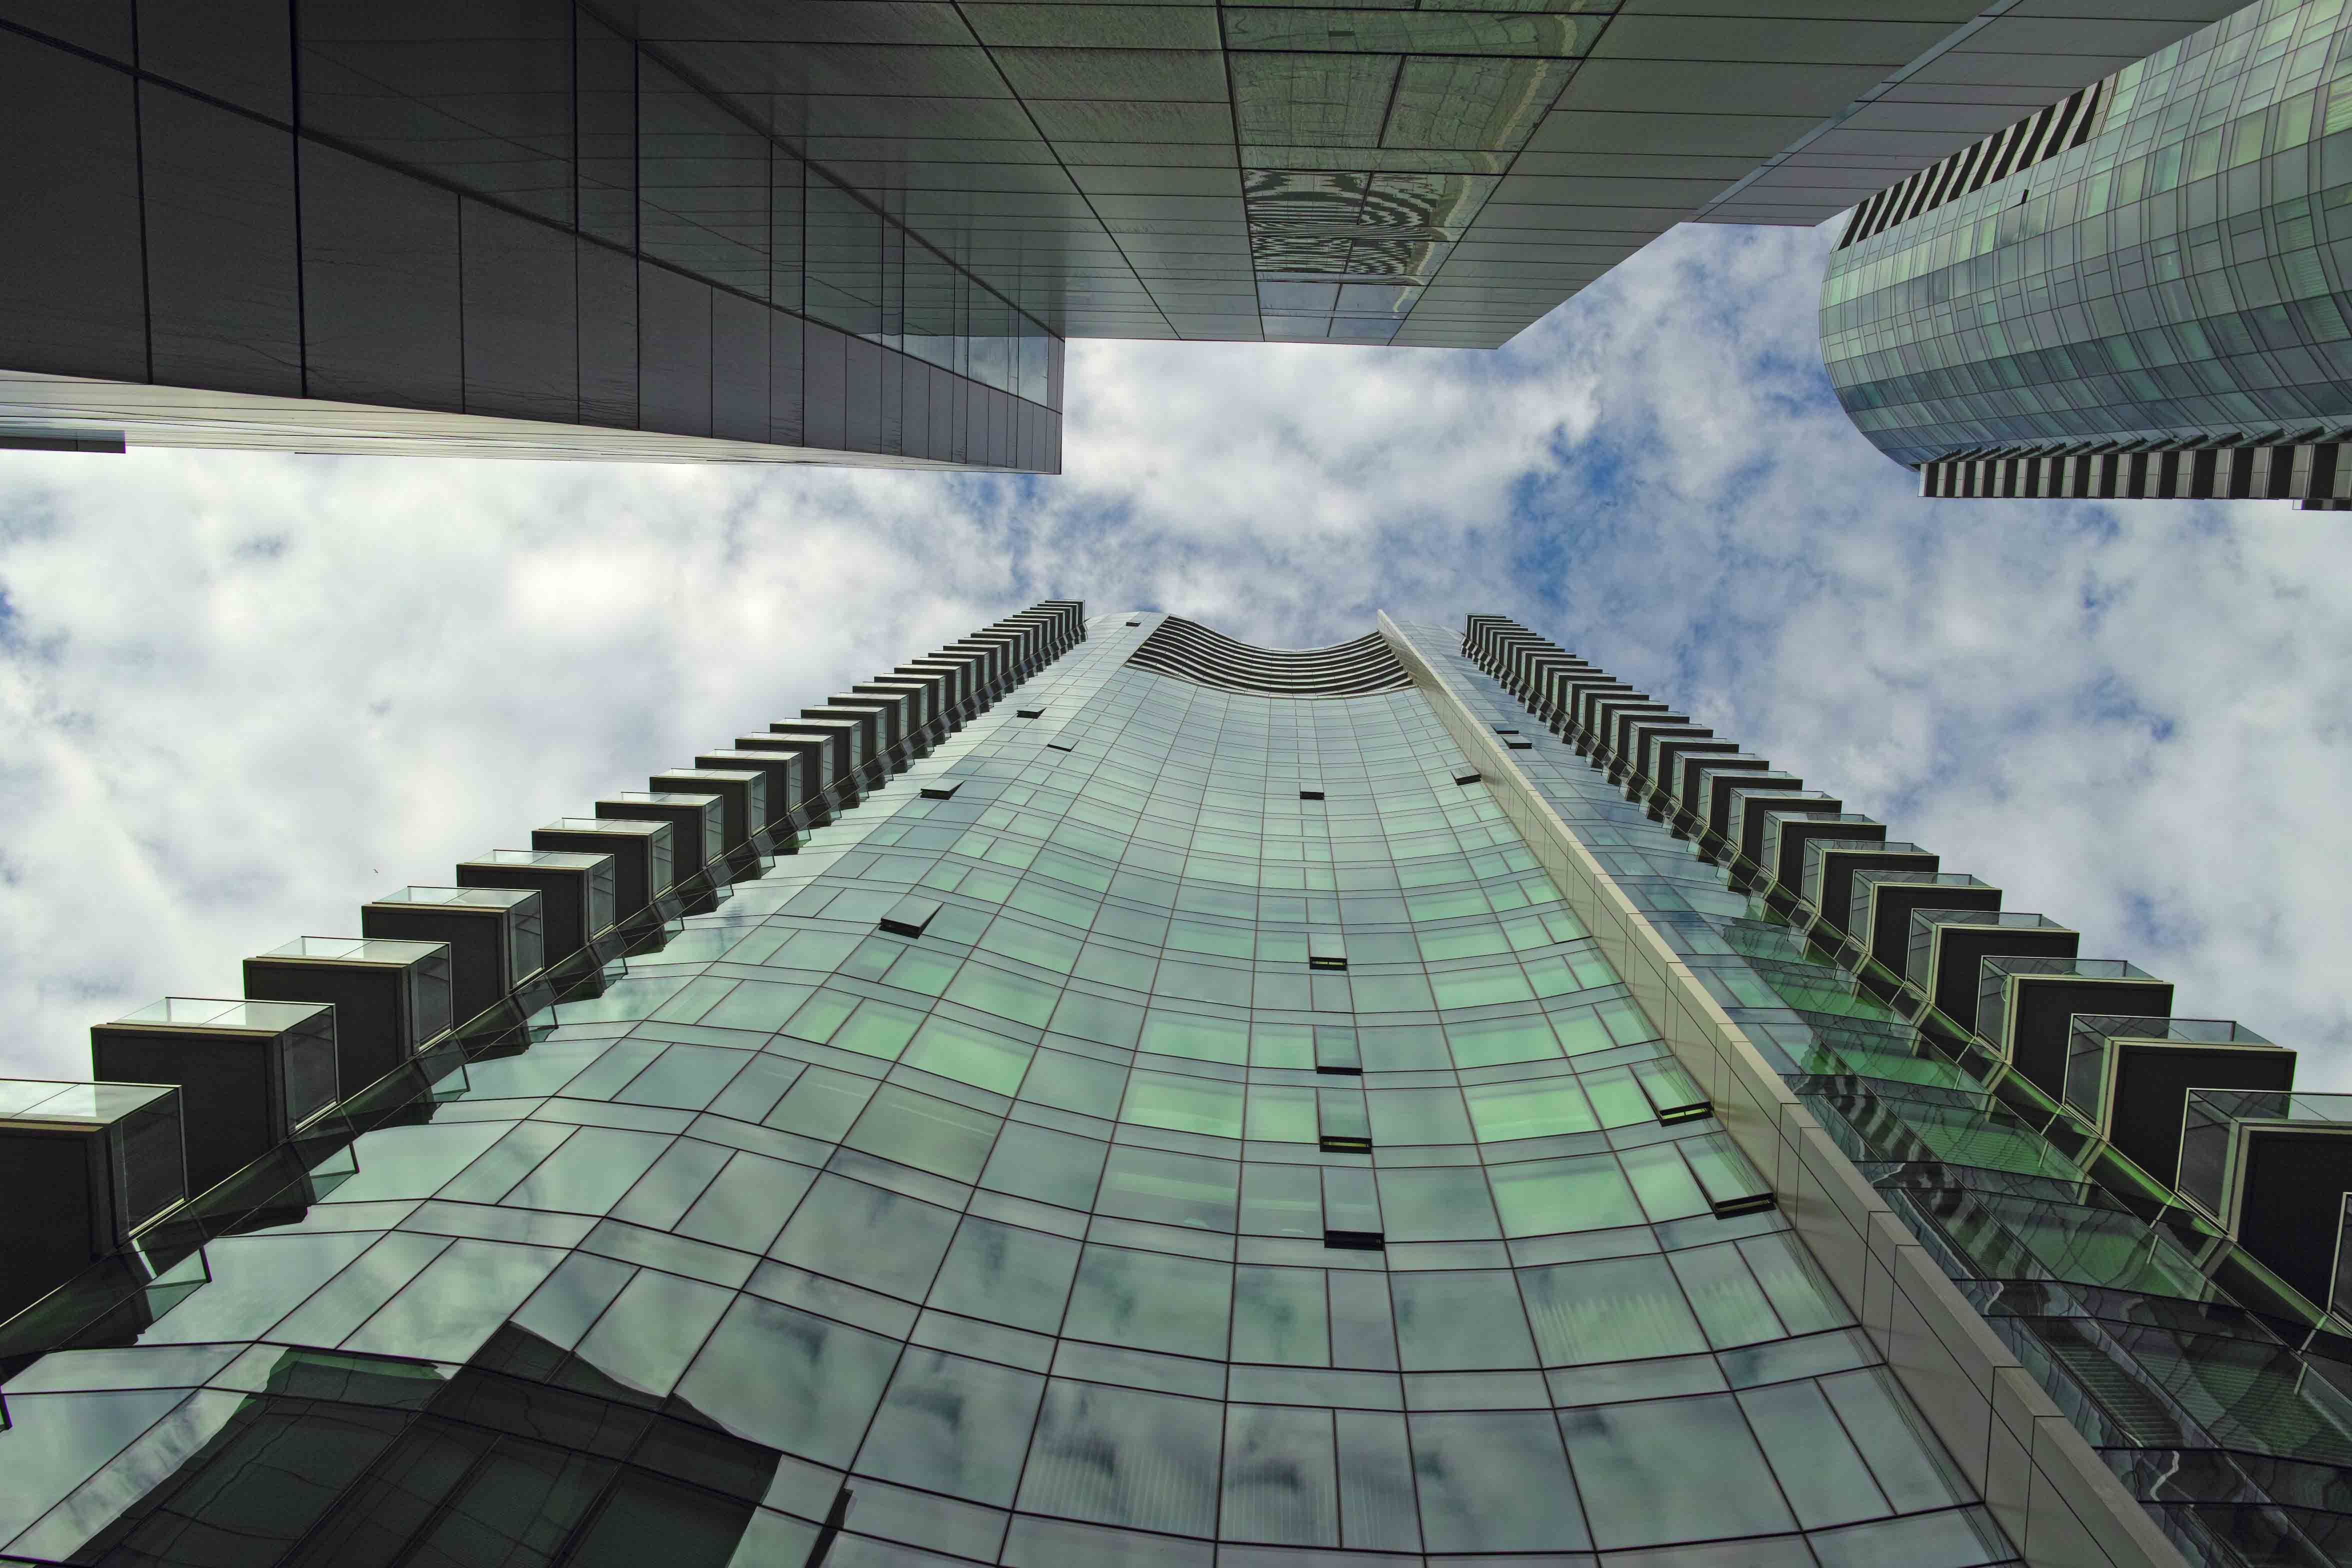
architecture, skyscraper, landmark, stadium, arena, sanfrancisco, symmetry